Aleksey Konstantinovich Tolstoy

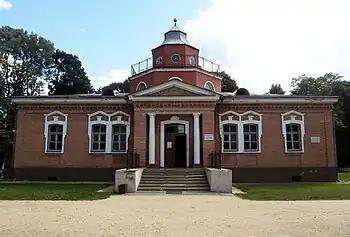
House of Aleksey Konstantinovich Tolstoy at Krasny Rog

In 1861 Tolstoy quit the Court. "For quite some time I was under the illusion that I'd be able to suppress my artistic nature but life taught me different; this struggle was futile. Service and the arts are incompatible," he wrote in a letter to the disappointed Alexander II. "Tolstoy represented a rare type of man who not only evaded by every possible means the favours and laurels that came his way, but had to go through painfully tedious battles with people who, driven by the best of intentions, were imposing every opportunity of making a brilliant career on him," wrote literary historian and BEED biographer Semyon Vengerov in 1903.